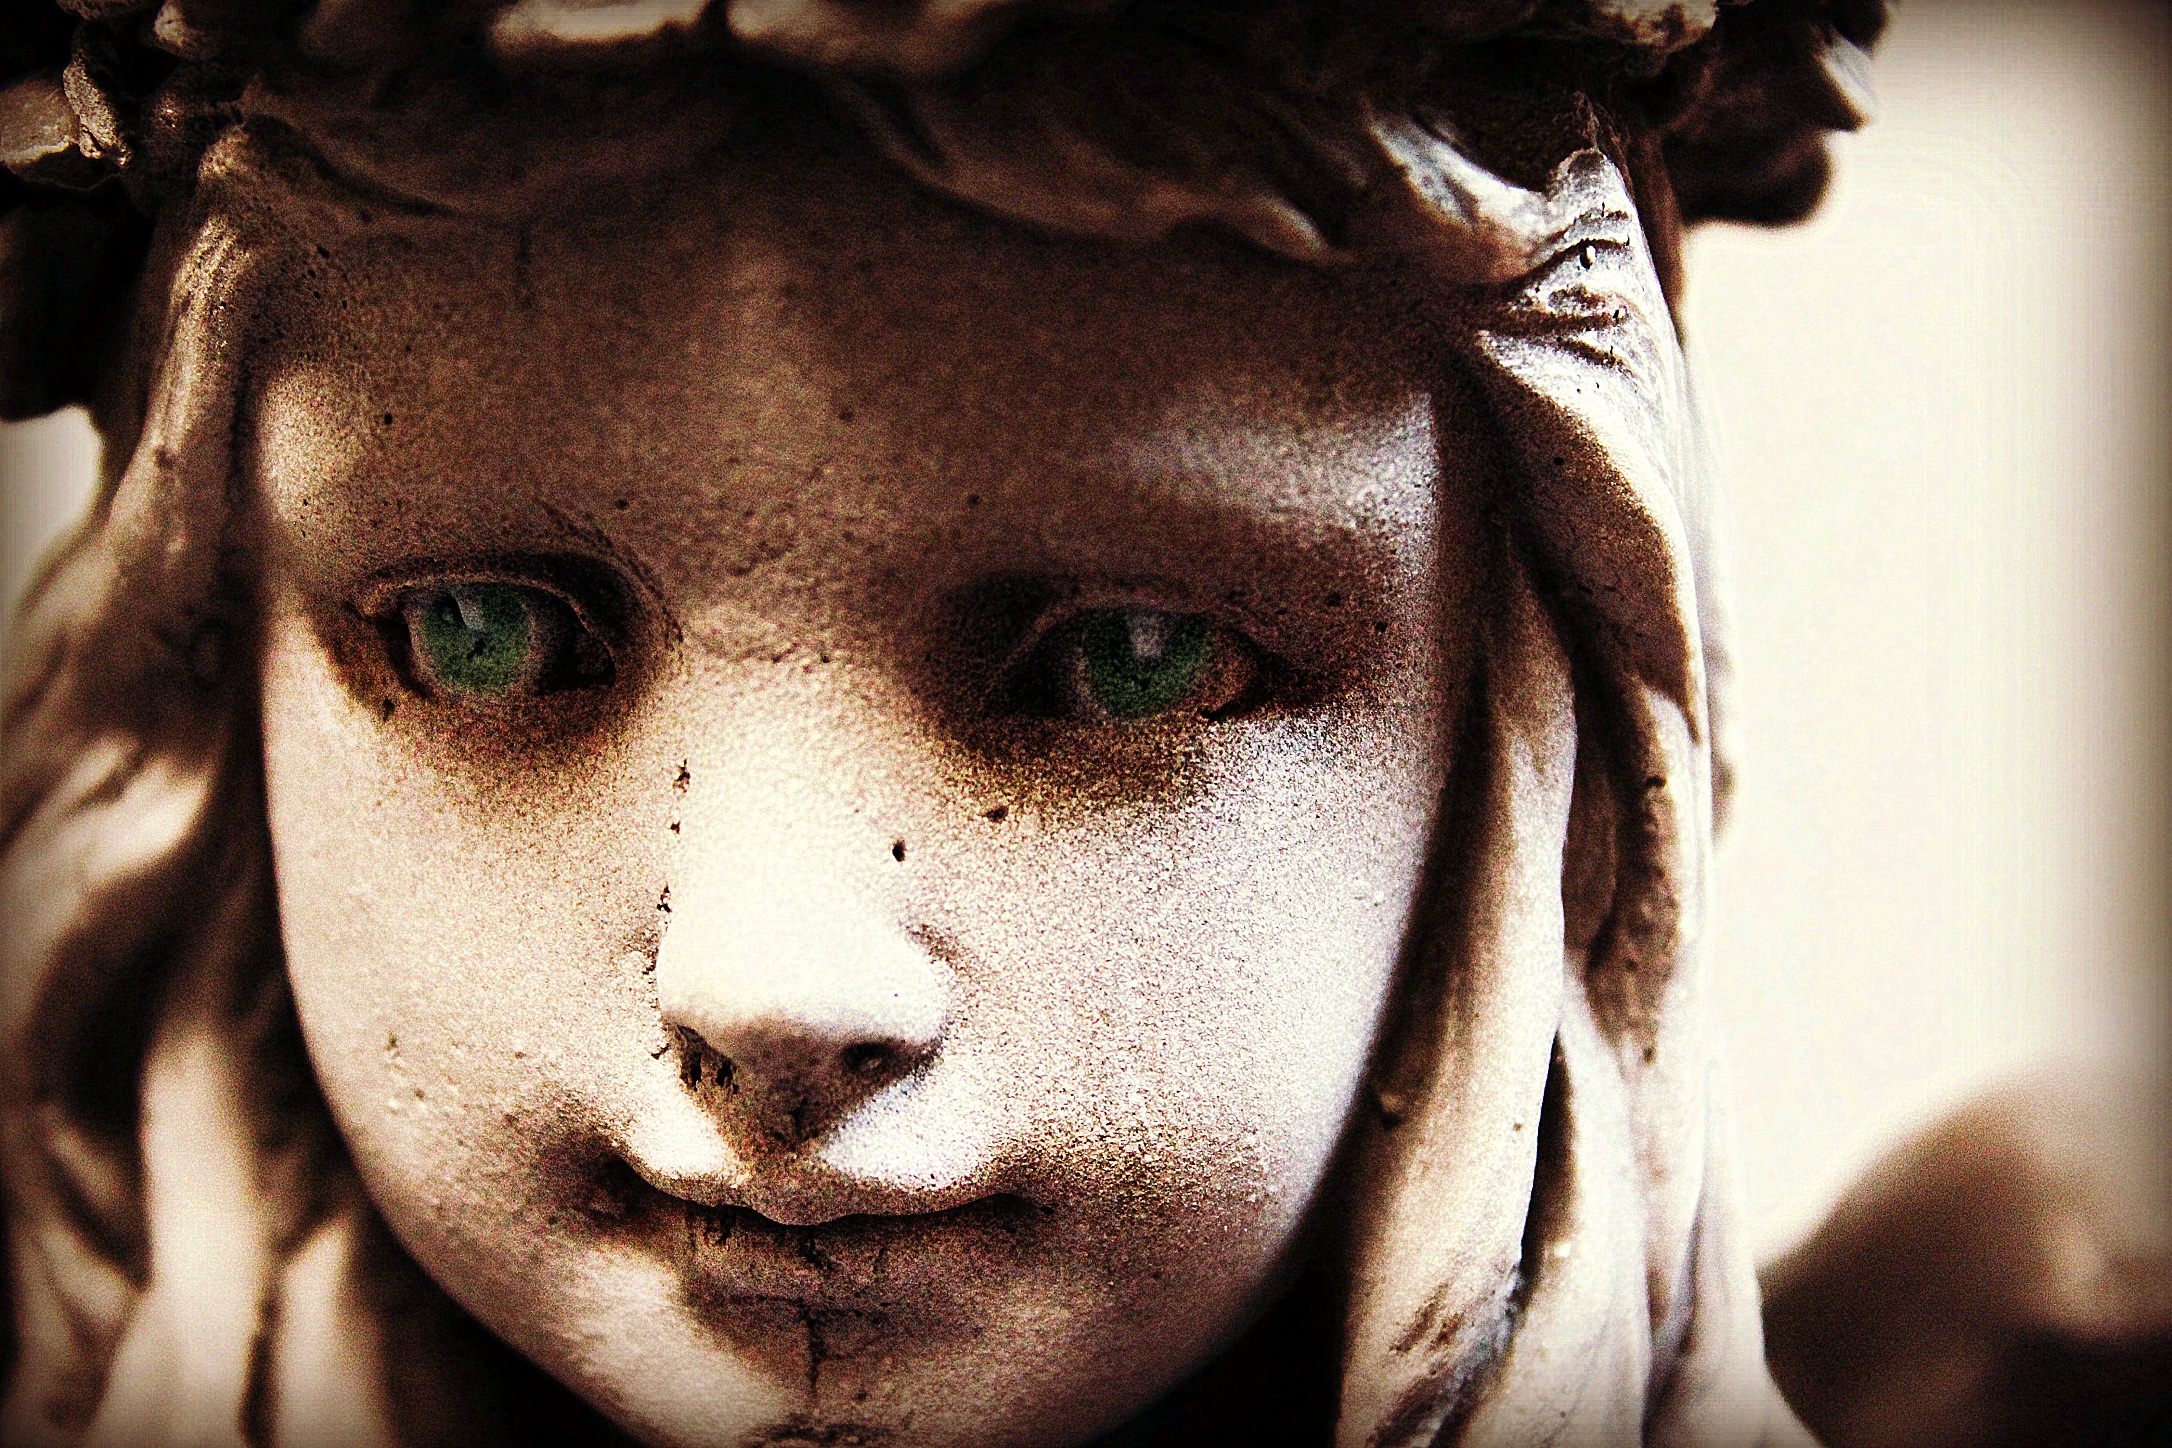
girl, photography, female, statue, portrait, darkness, close up, face, angel, eye, head, beauty, emotion, mythology